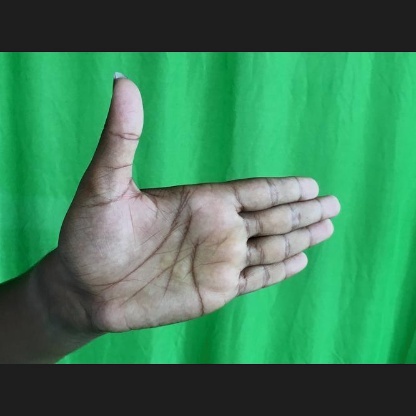
Mudra: Ardhachandran